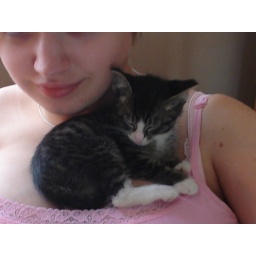
Baby kitty the day we brought her home in June 2005.